Interdisciplinary Centre for Advanced Materials Simulation

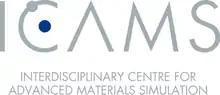
ICAMS Logo

The Interdisciplinary Centre for Advanced Materials Simulation (ICAMS) is a research centre at the Ruhr University Bochum, Germany.